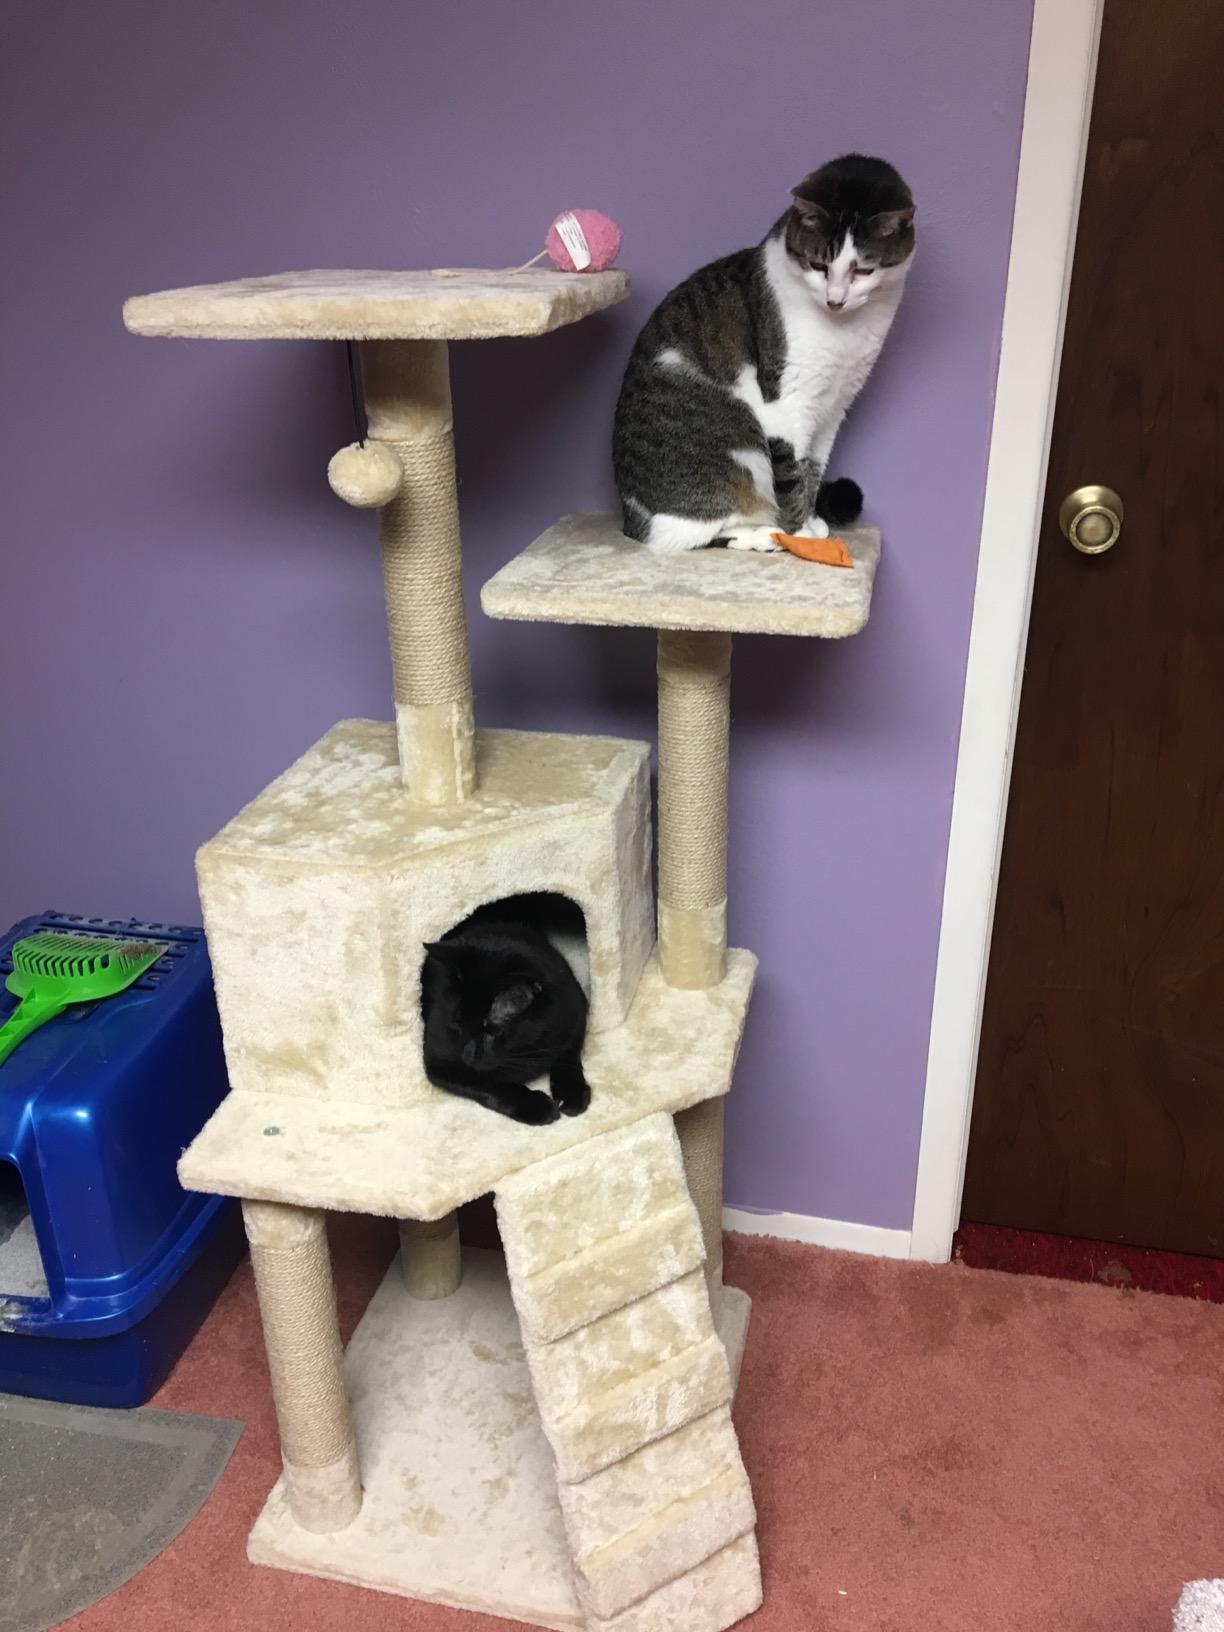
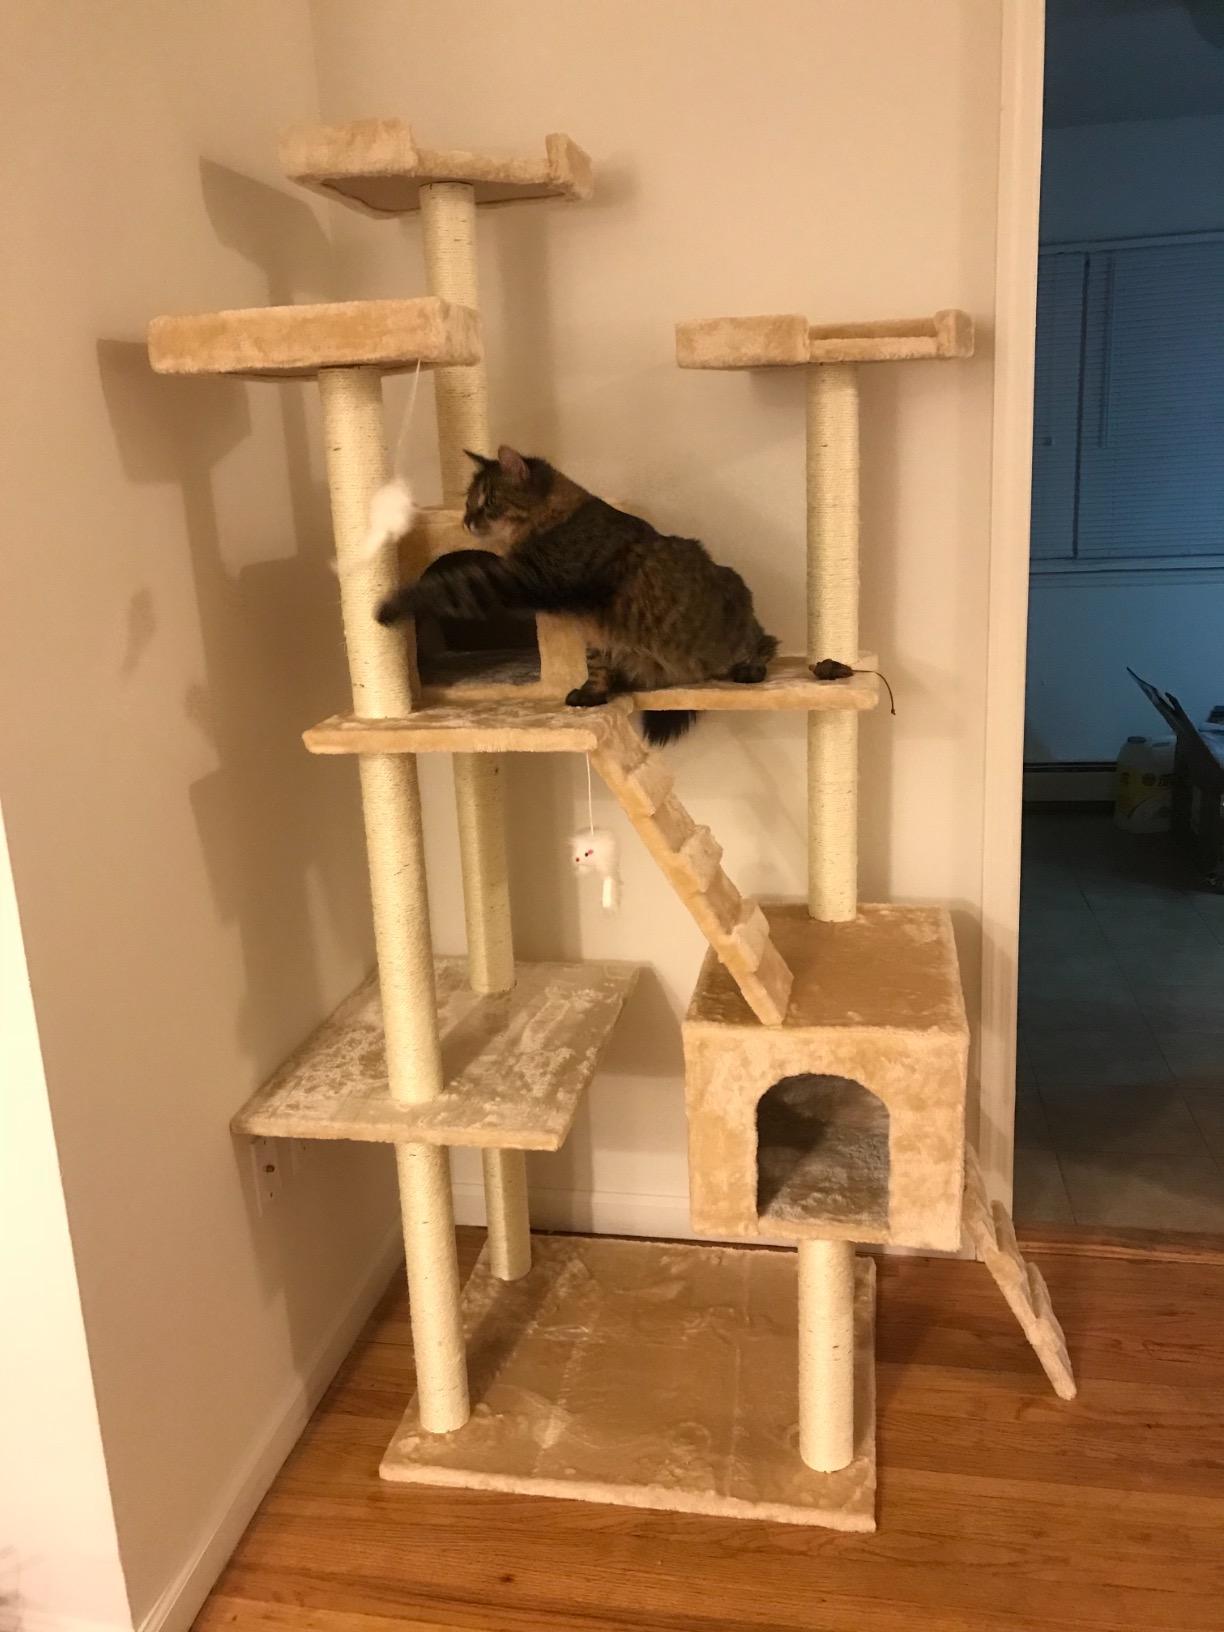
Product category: items_cat tree
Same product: no